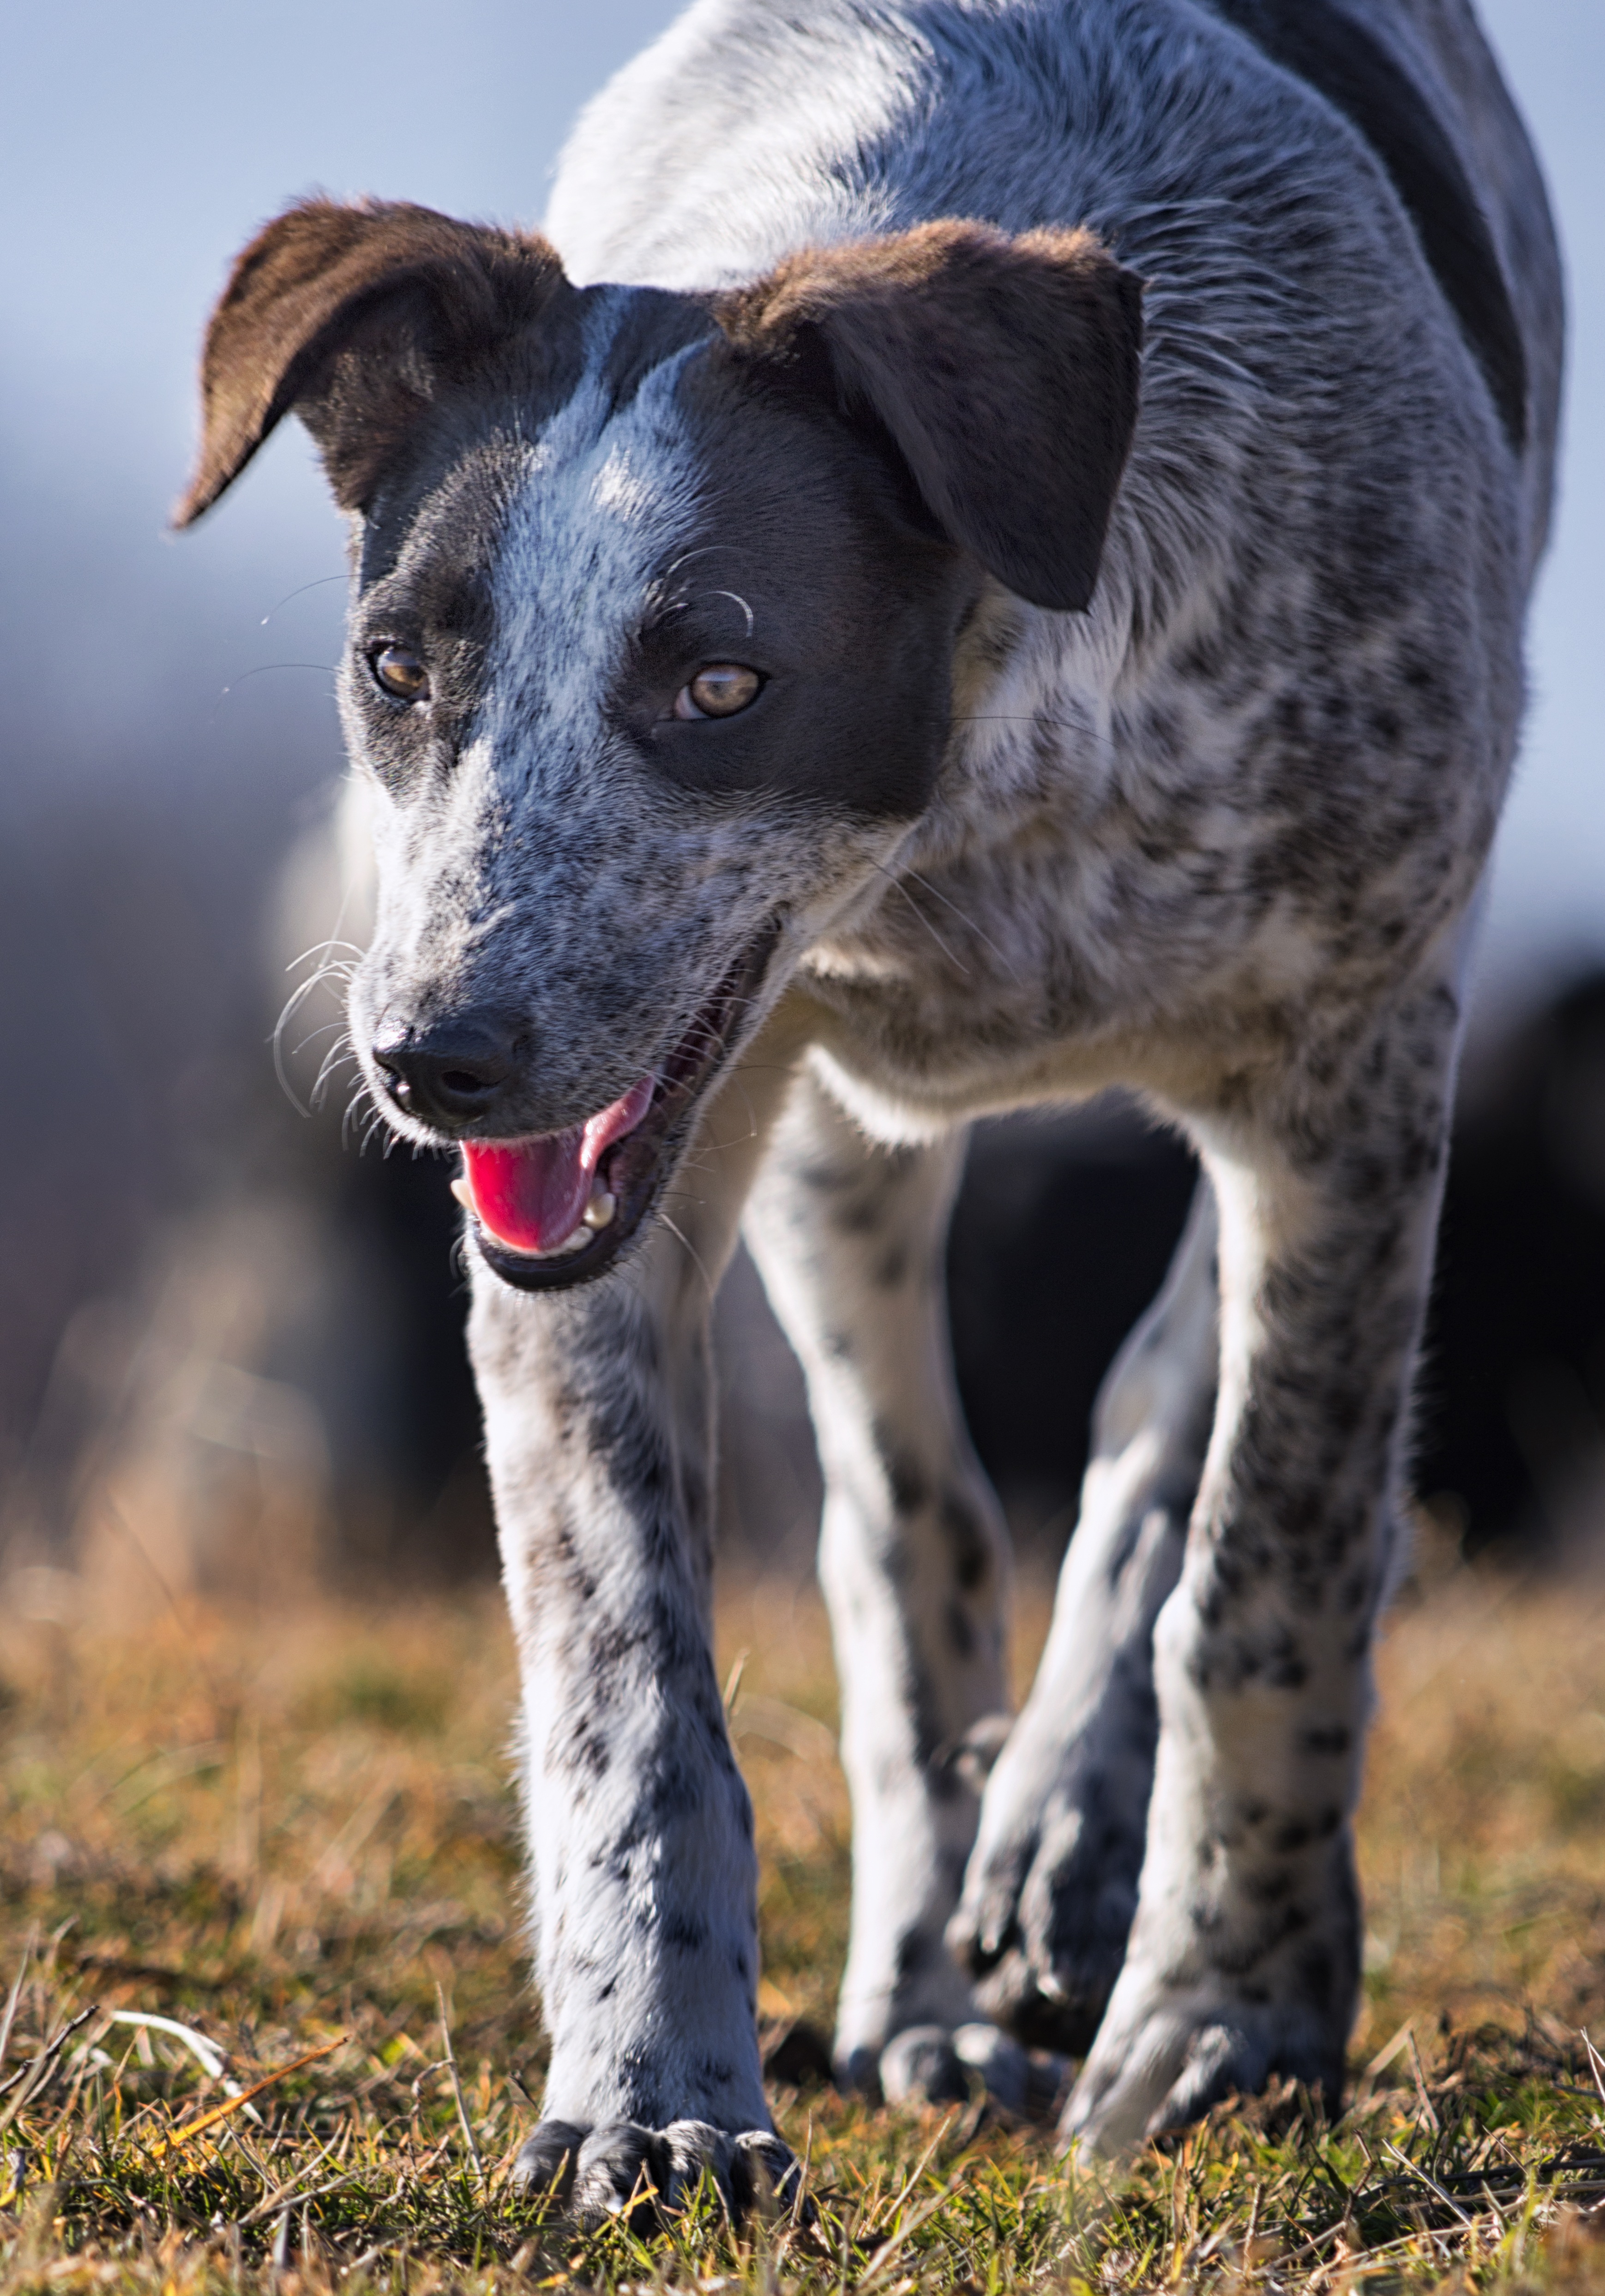
puppy, dog, pet, portrait, mammal, vertebrate, dog breed, street dog, dog like mammal, louisiana catahoula leopard dog